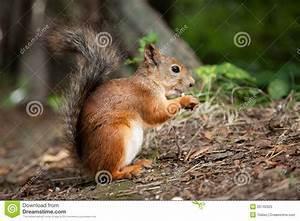
squirrel